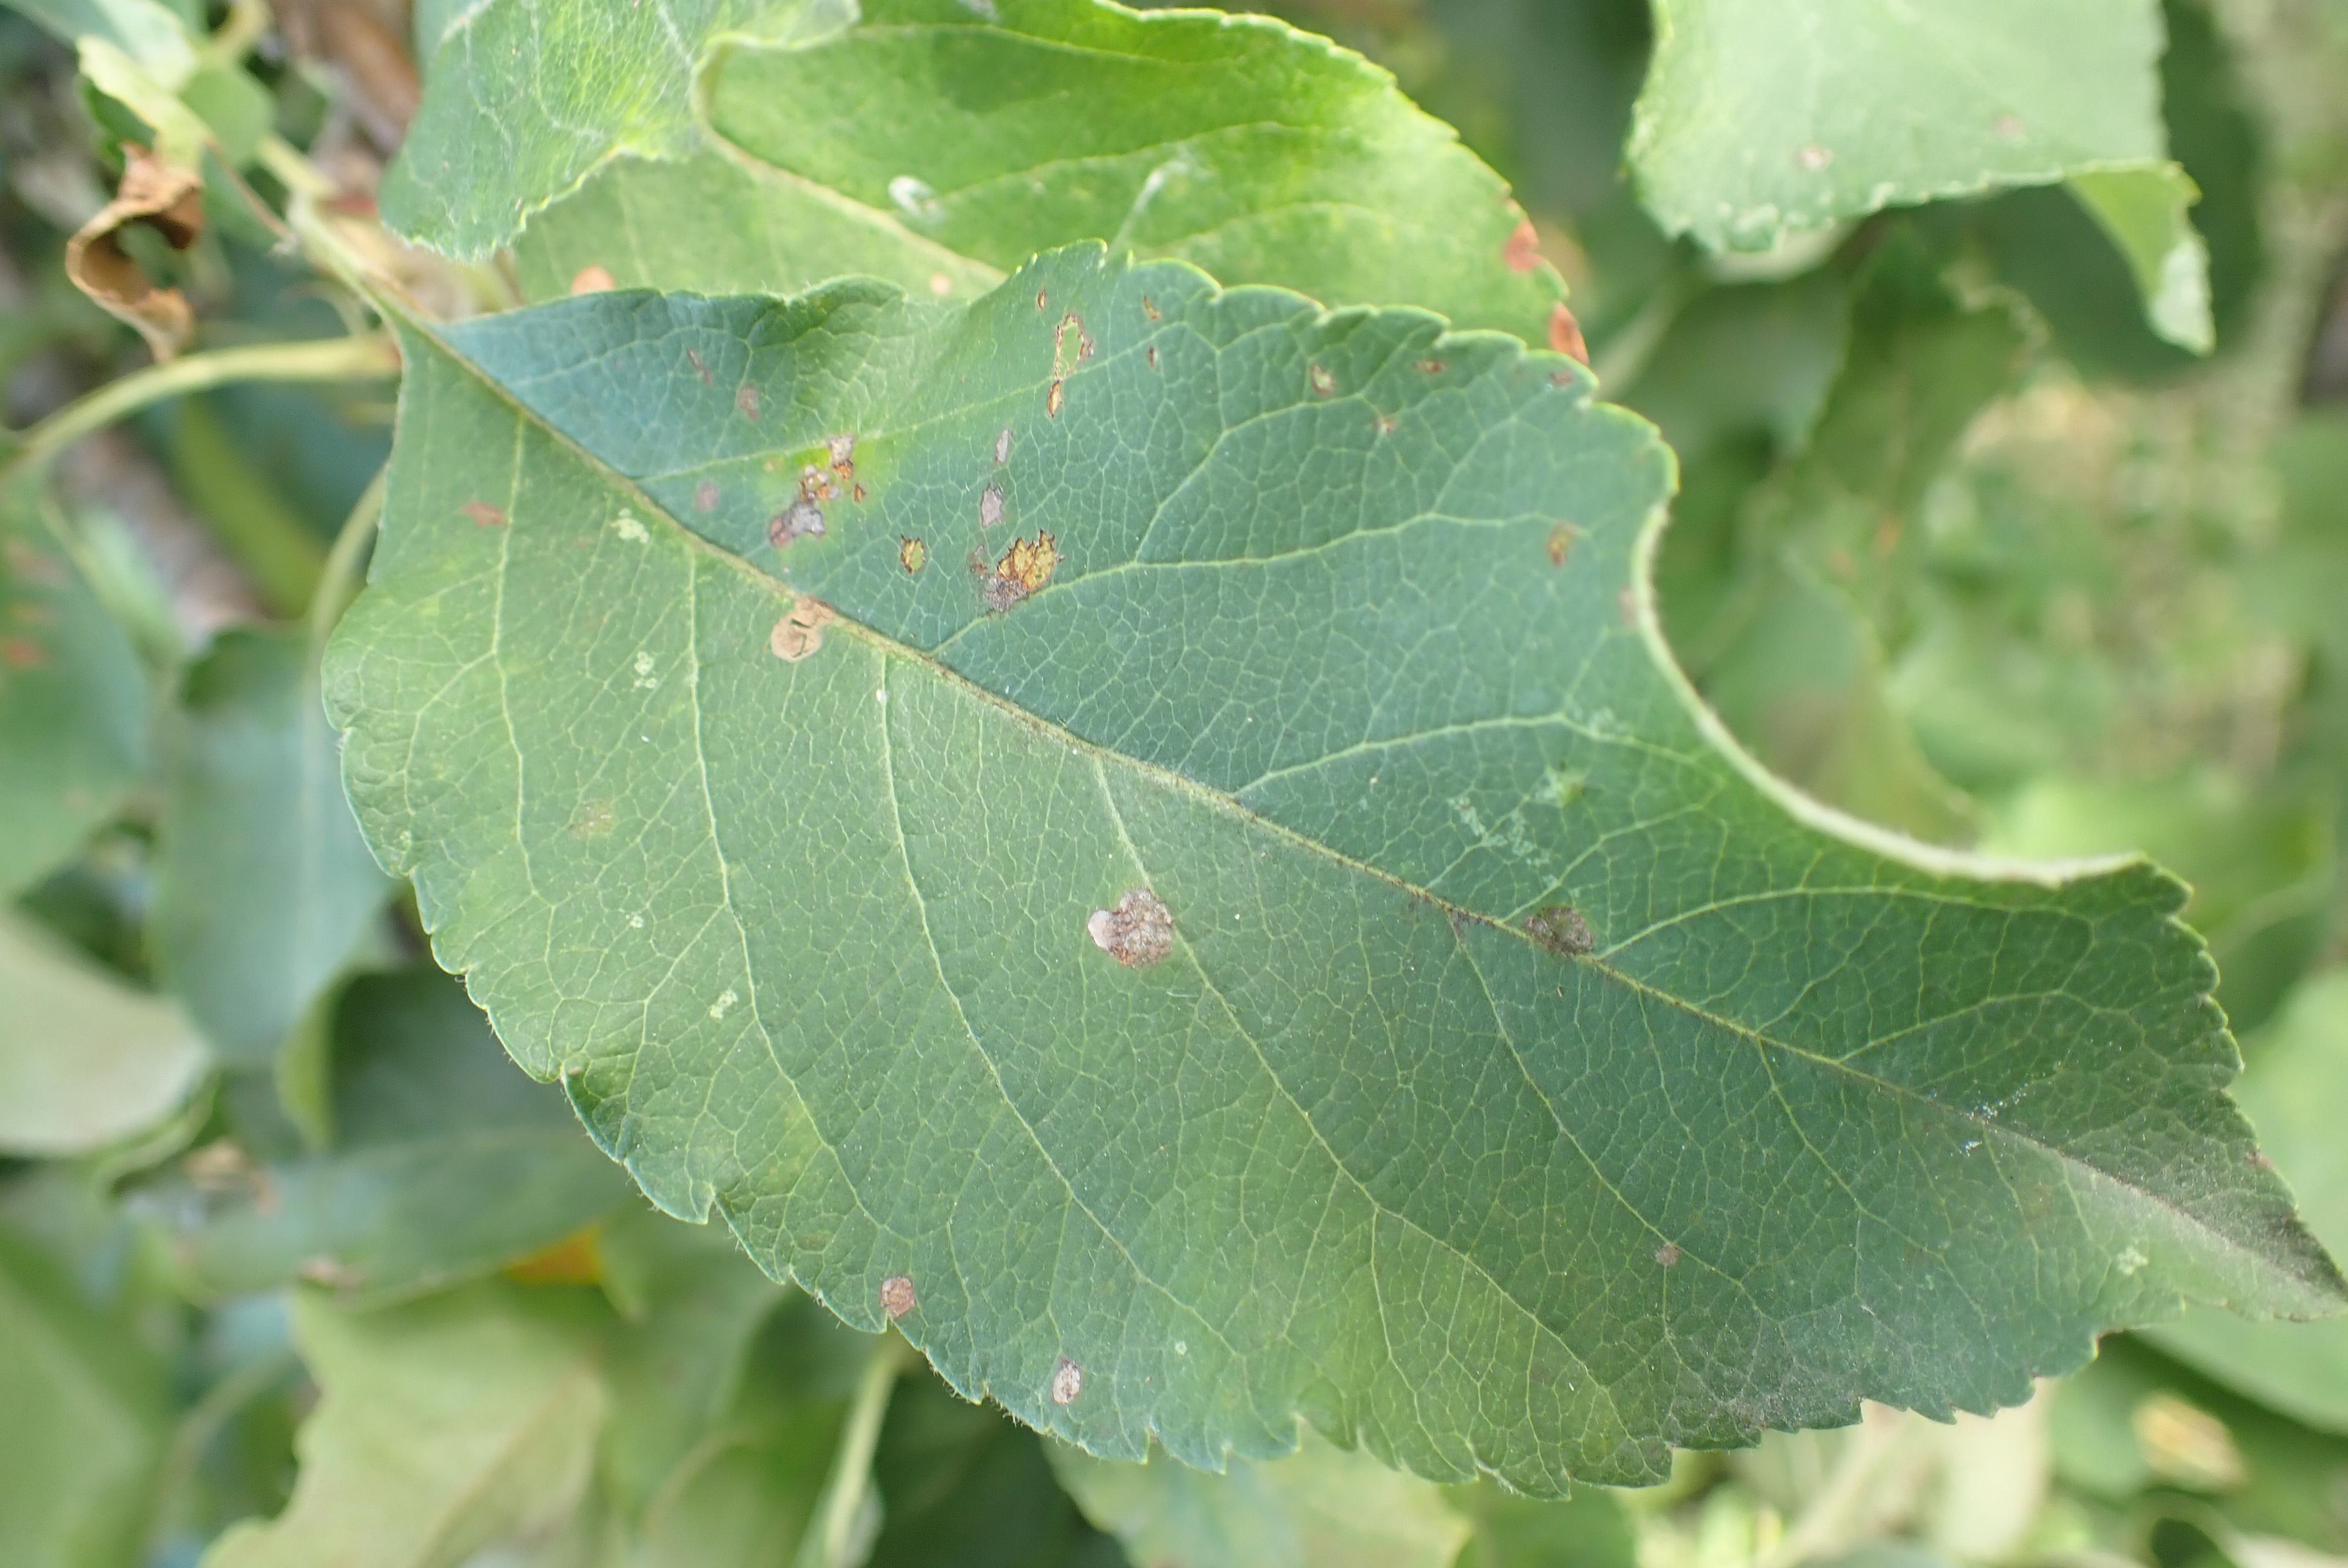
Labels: scab, frog_eye_leaf_spot, complex